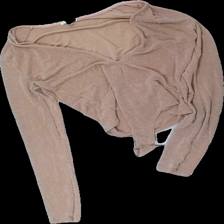
View: front
Type: Top
Category: Ladies
Brand: Nly Trend
Colors: Beige
Material: 100% nylon
Cut: Regular
Size: M
Season: All
Price range: 50-100
Recommended usage: Reuse